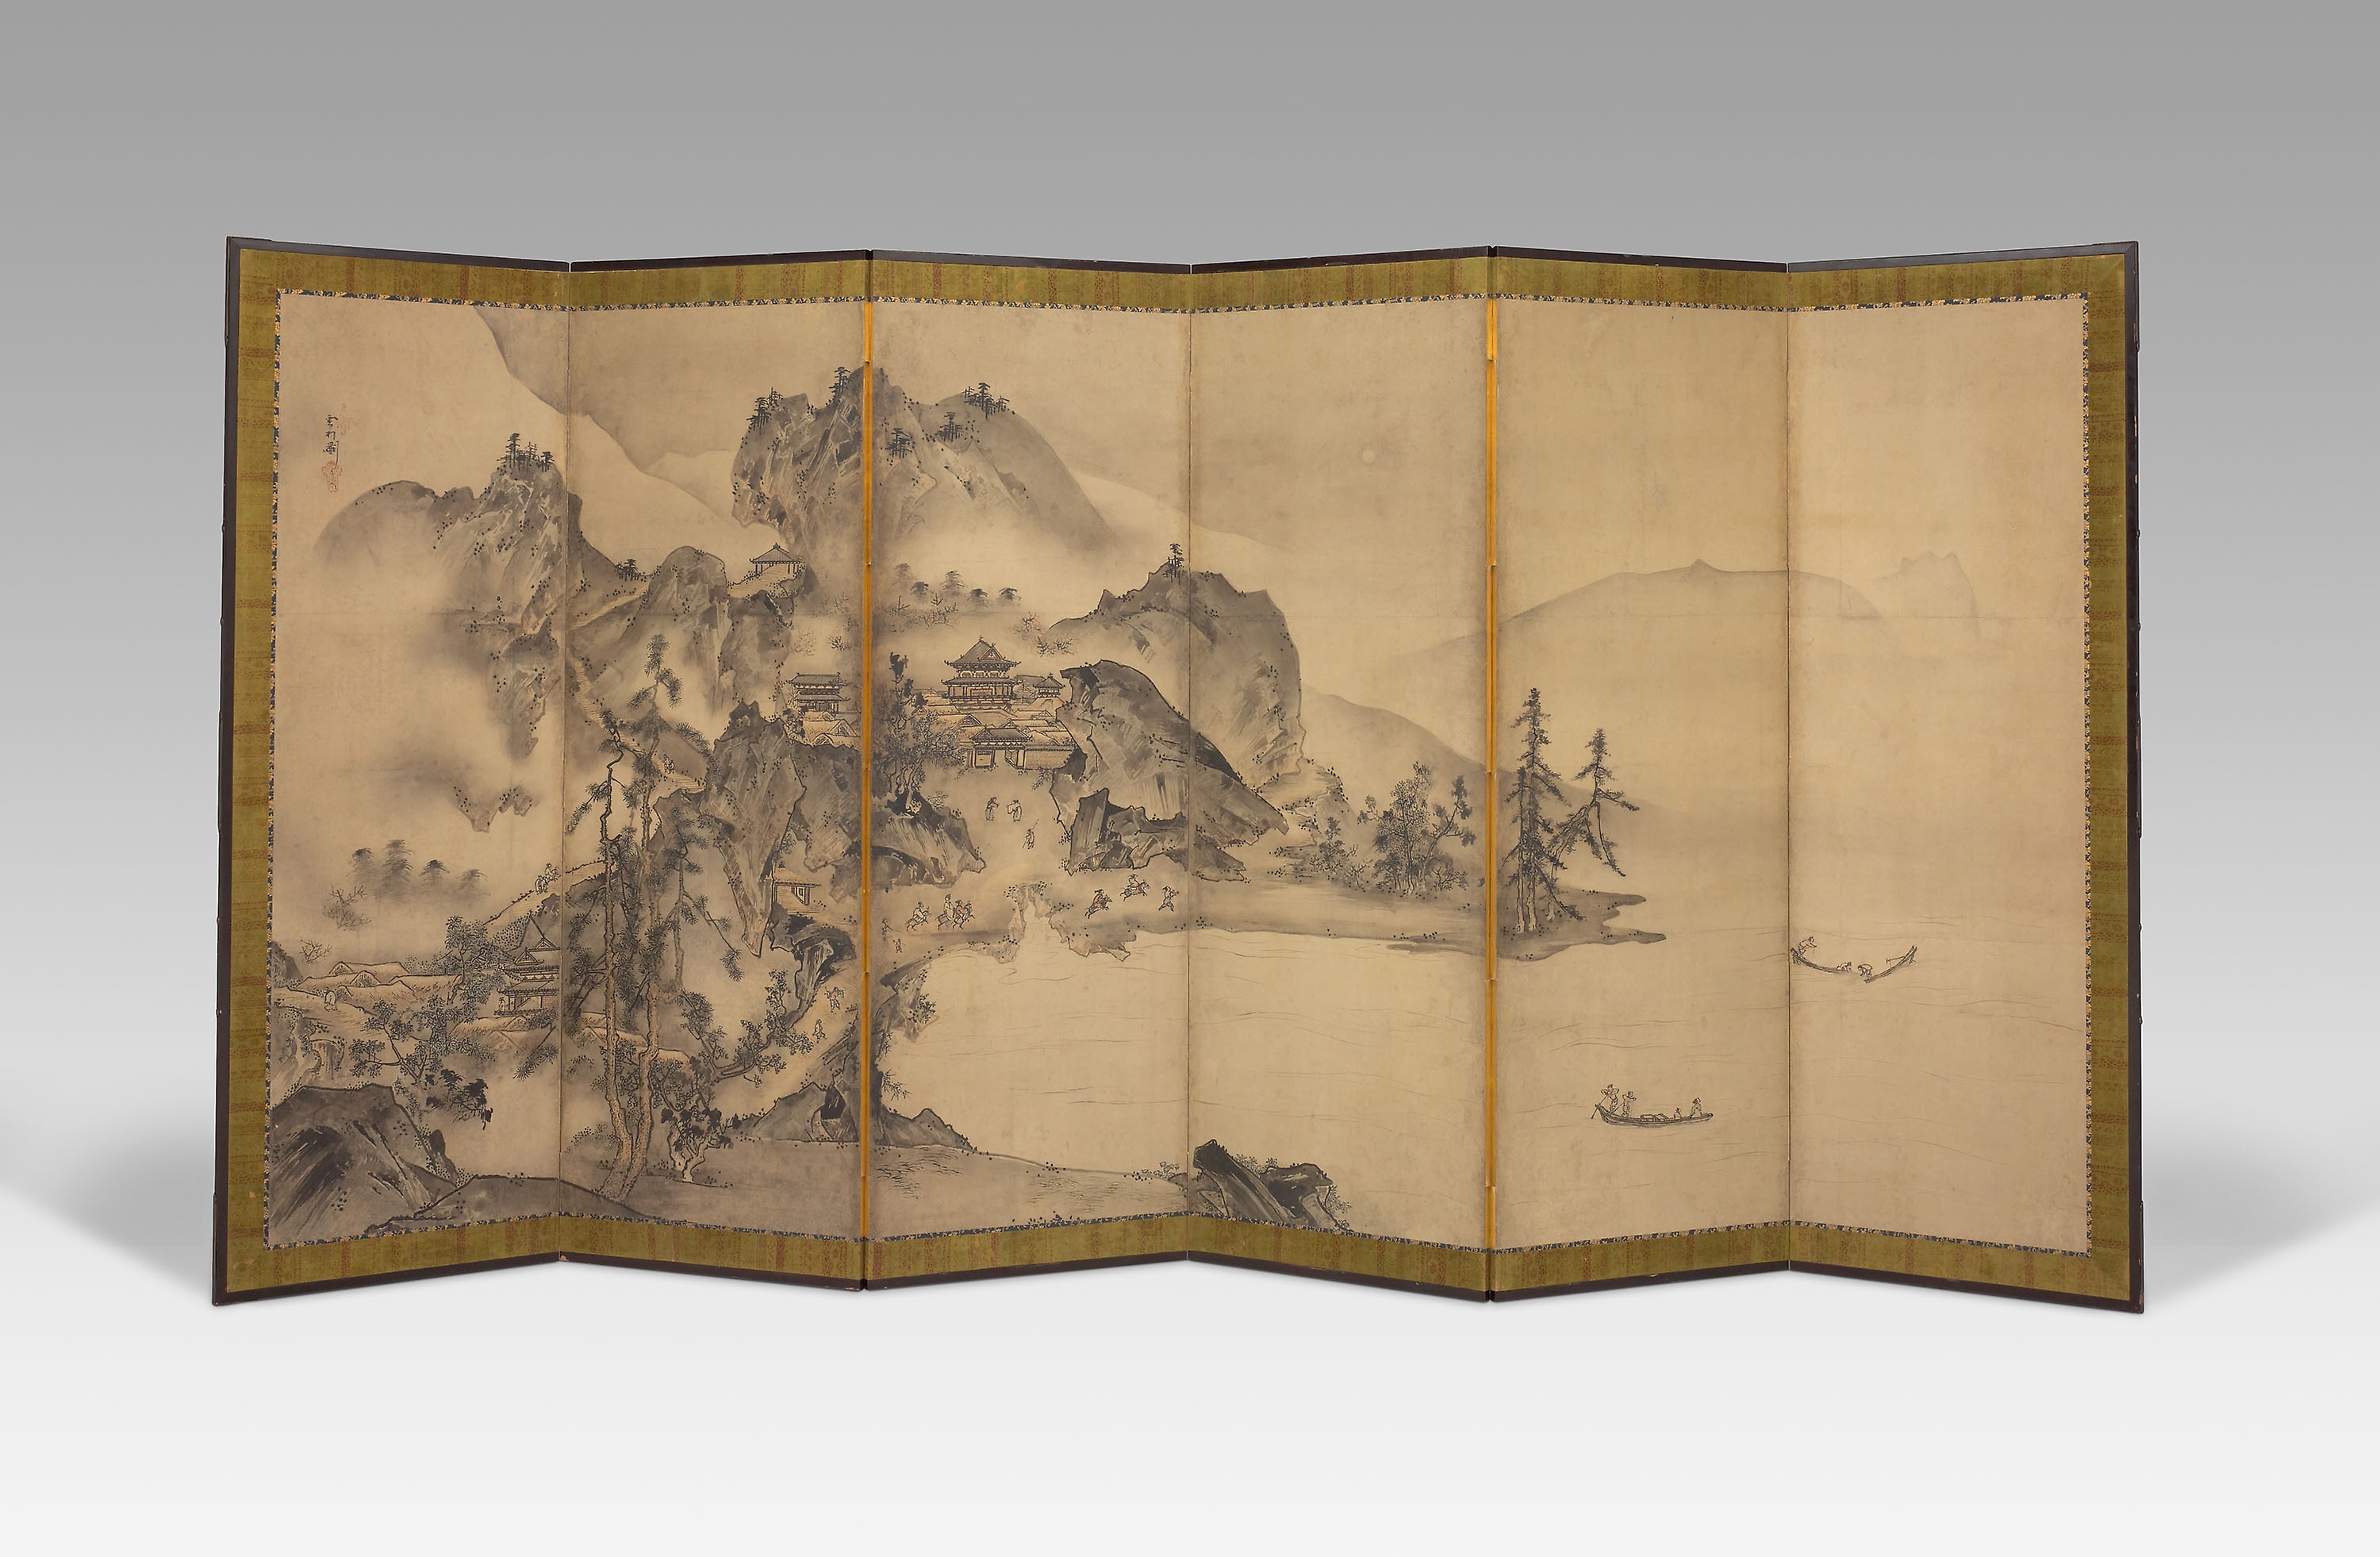
Chicago Museum, Asian Art, Landscape of the Four Seasons, Sesson Shukei